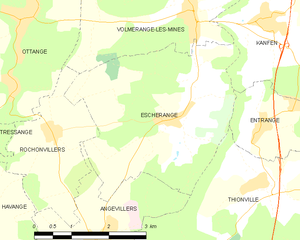
Escherange est une commune française située dans le département de la Moselle, en région Grand Est.